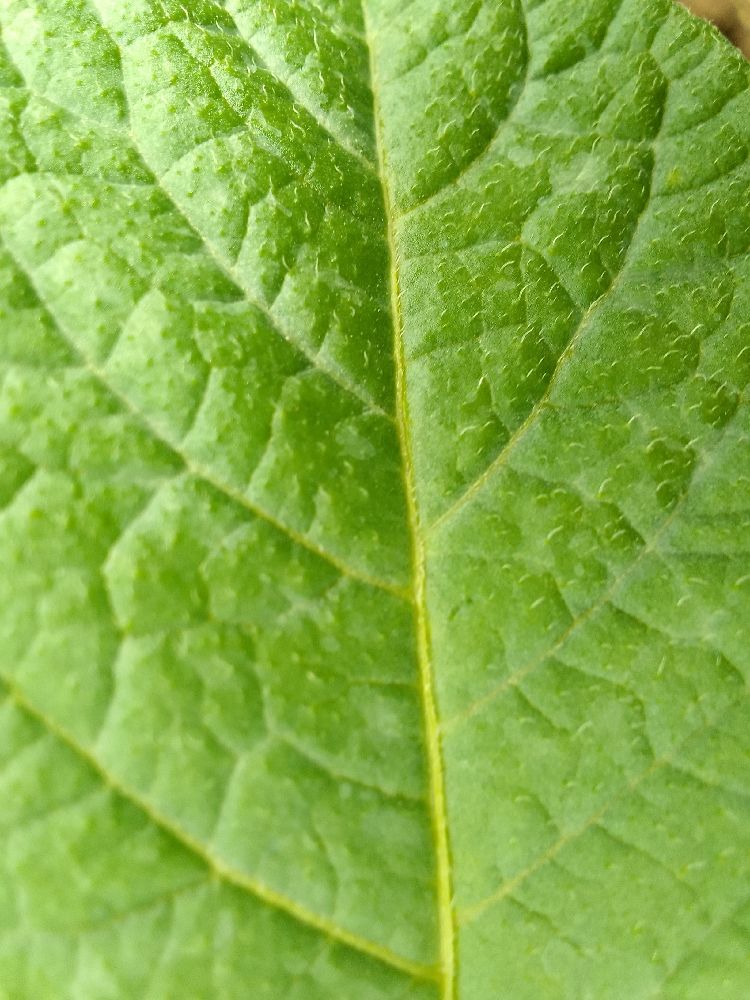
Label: Healthy